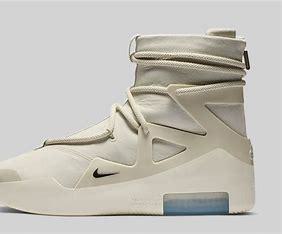
Brand: Nike
Model: Fear of God